Amund Maarud

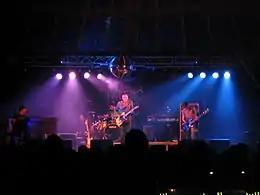
Amund Maarud (central) with his own "Amund Maarud Band" during the «Hamar Musikkfestival» 2004.

Maarud is known to many as one of the best blues guitarists in Norway. He has toured domestically and internationally with various bands, to the delight of their audiences and the press. The concerts are invariably described as potent live show which combines various elements from blues to psychedelic rock.